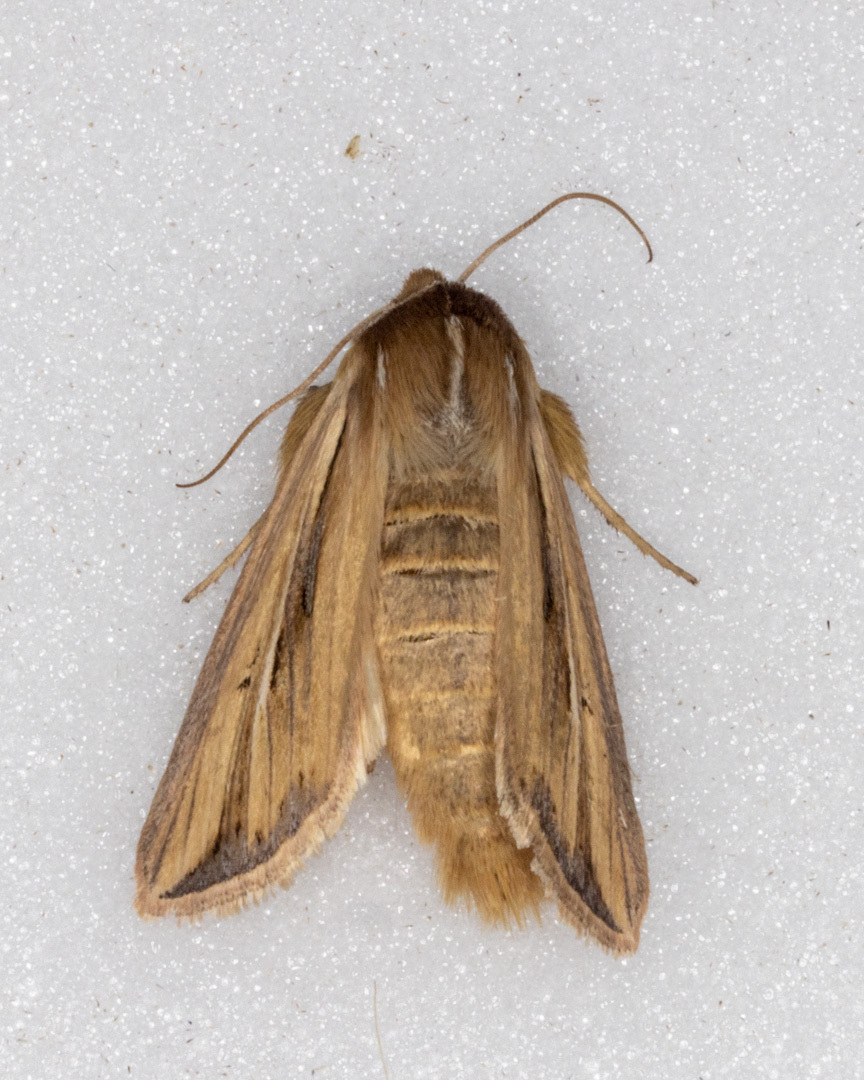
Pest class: wheathead_armyworm_Dargida_diffusa